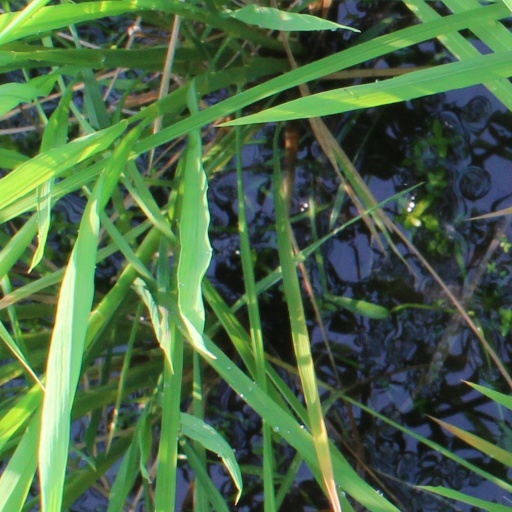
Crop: rice